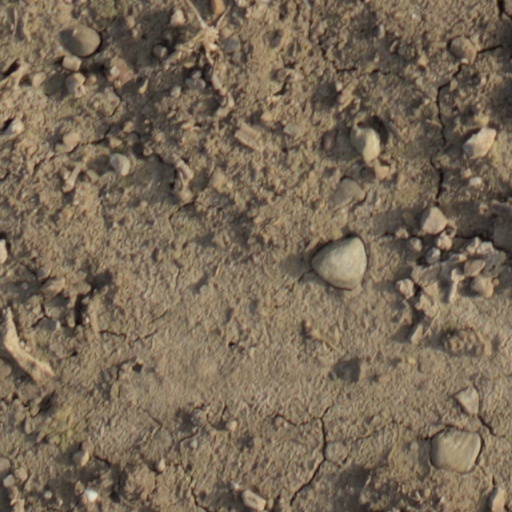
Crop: wheat